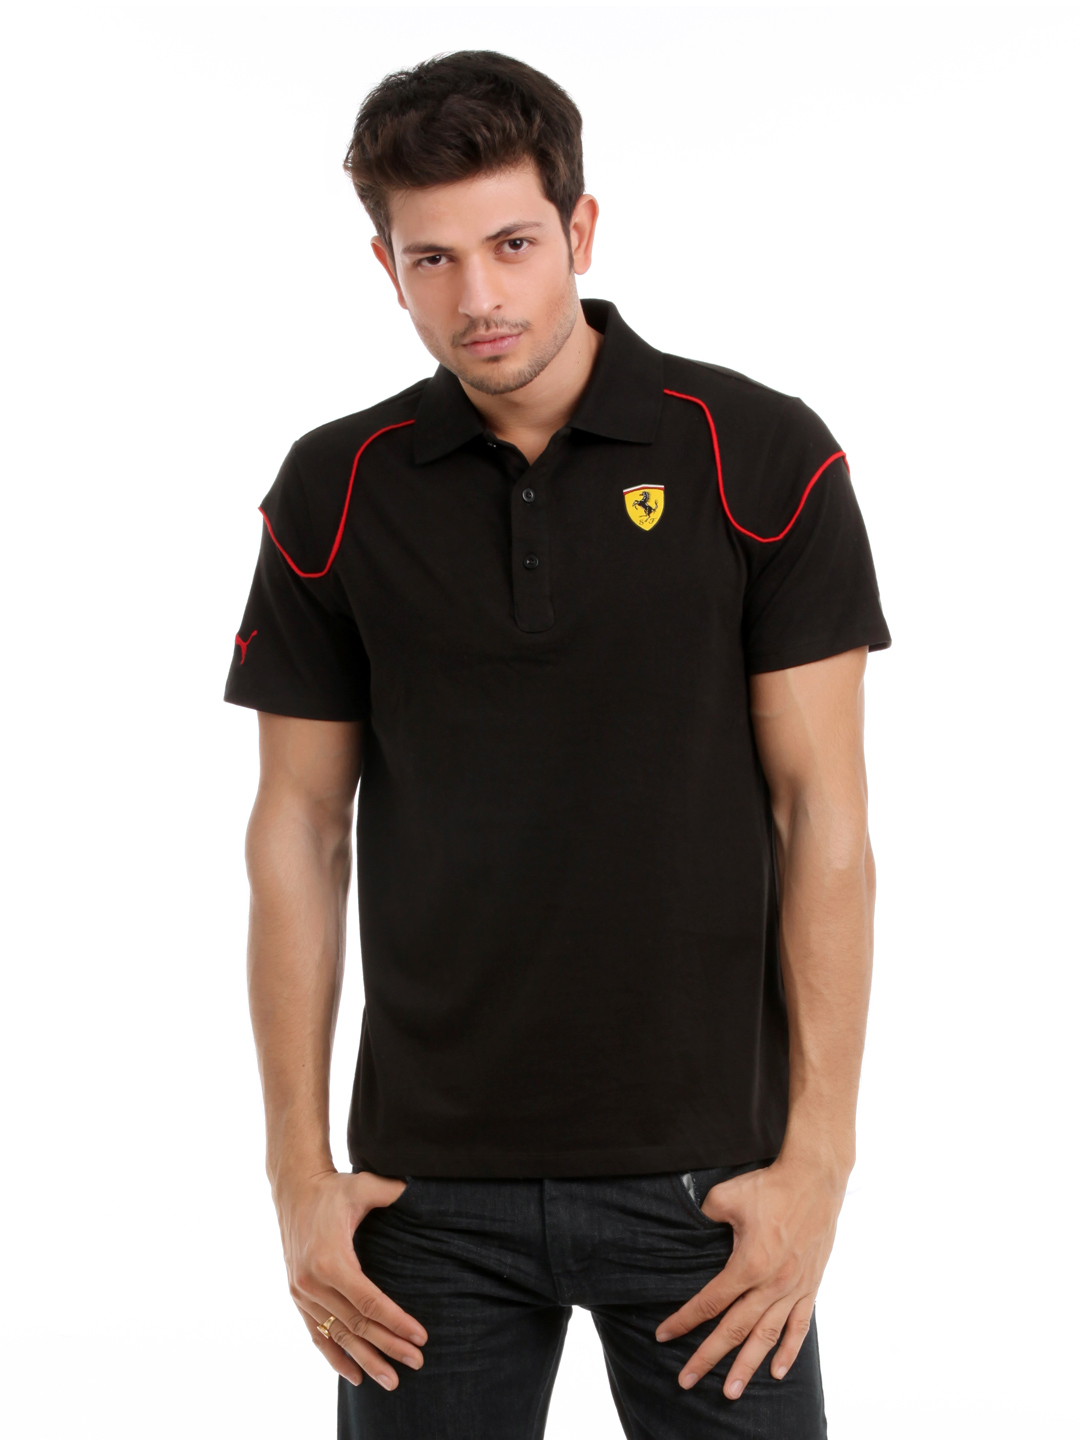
Puma Men Black Ferrari Polo T-shirt
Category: Apparel / Topwear / Tshirts
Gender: Men
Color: Black
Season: Summer 2012
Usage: Casual